The Wizard of Oz (1902 musical)

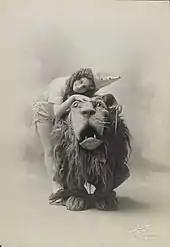
Arthur Hill as the Lion and Anna Laughlin as Dorothy

In hiding and in disguise, Dorothy and company flee the Emerald City. They encounter Cynthia Cynch who is delighted to have found her missing tin lover. But alas, Dorothy, the Scarecrow, and Tin Woodman are eventually captured by Pastoria's henchmen and sentenced to death. Just as they are about to be executed, Dorothy calls on the Witch of the North, who magically appears and sets everyone free.